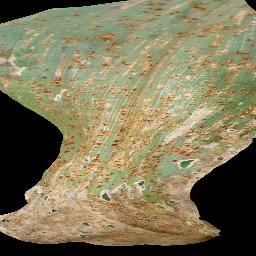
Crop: corn
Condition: (maize)_common_rust